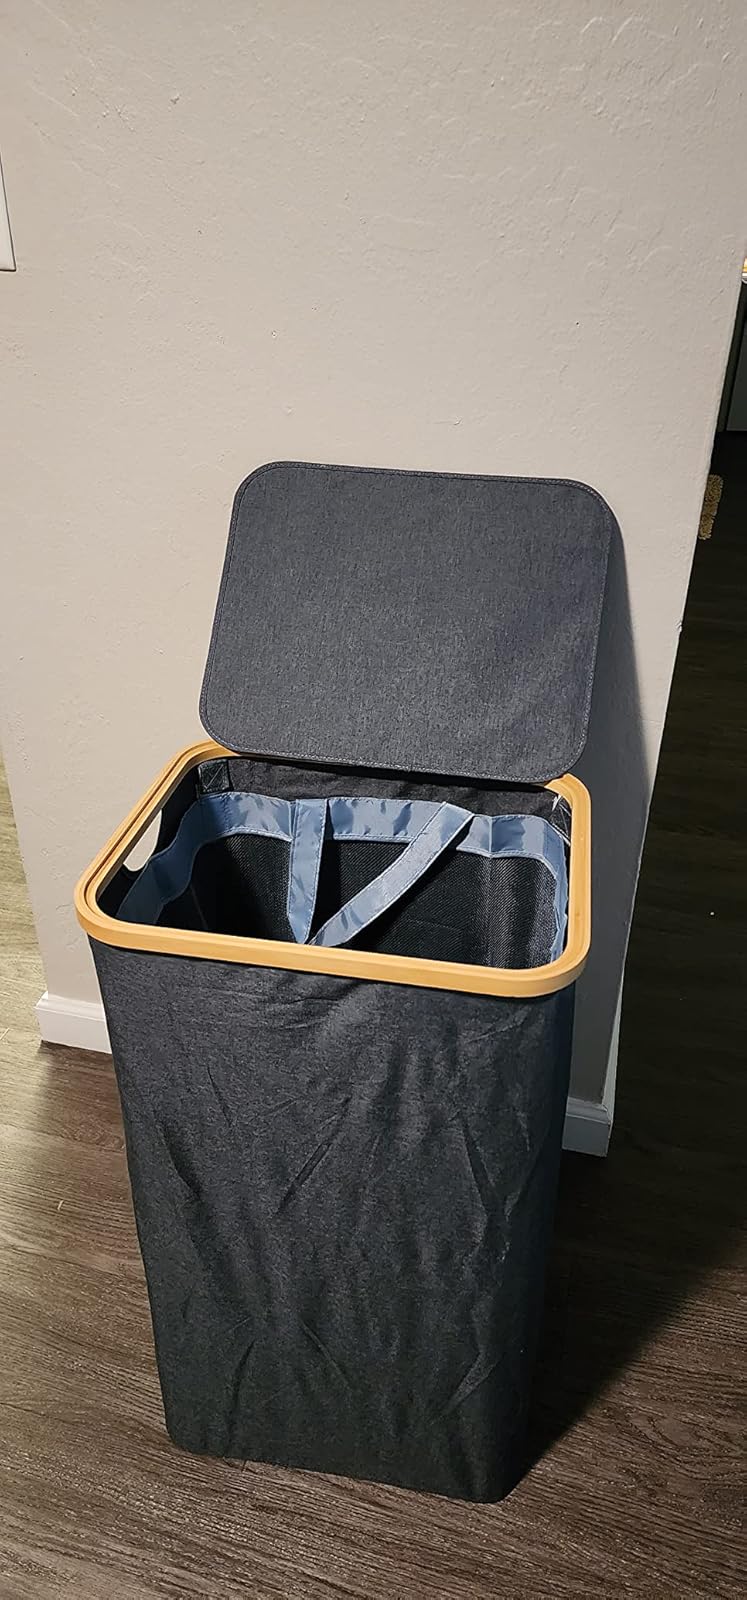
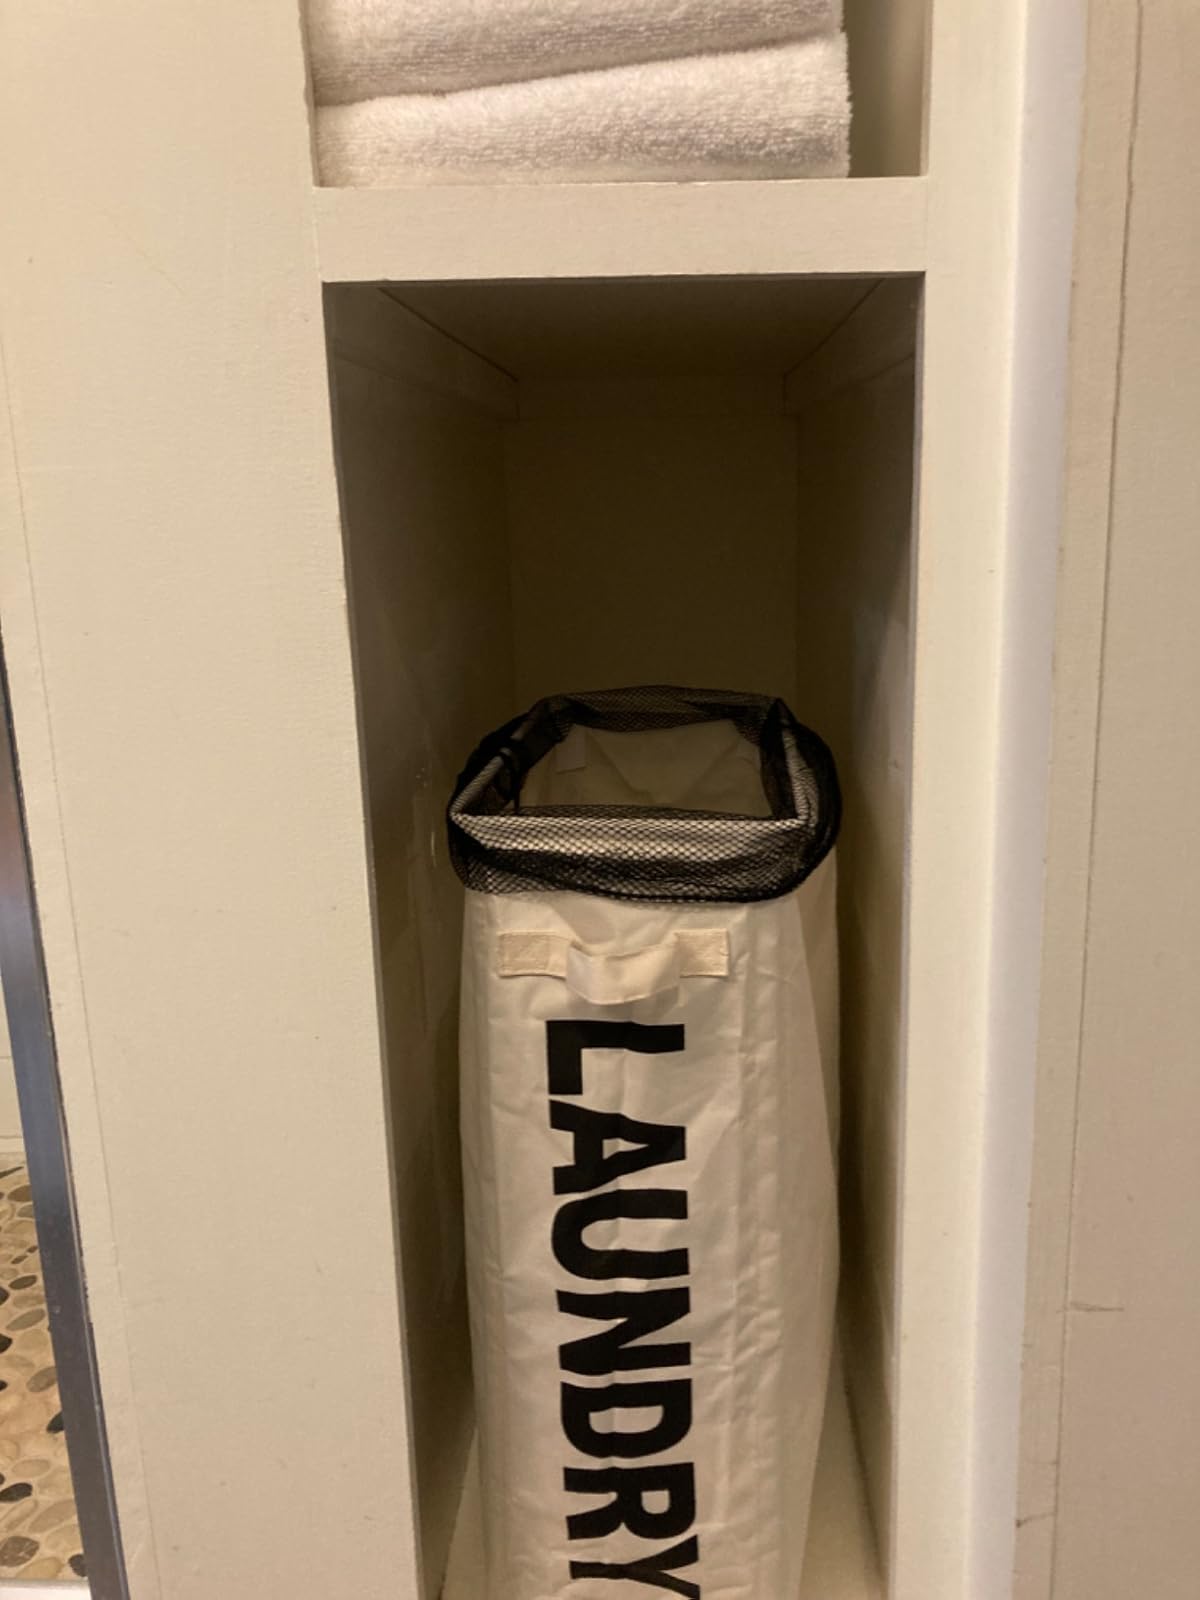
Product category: items_hamper
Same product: no